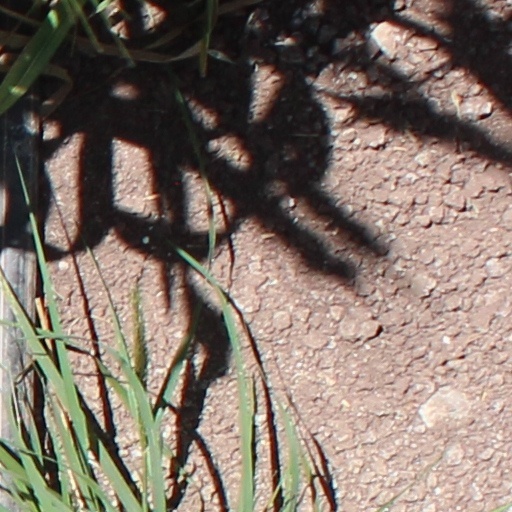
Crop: wheat